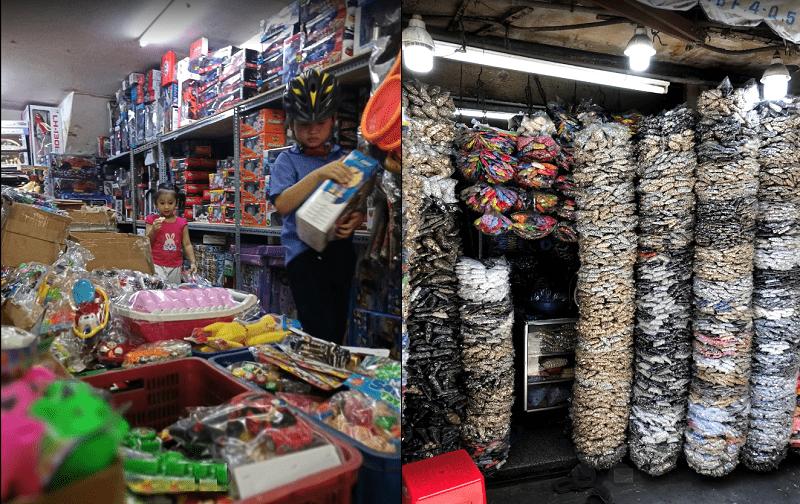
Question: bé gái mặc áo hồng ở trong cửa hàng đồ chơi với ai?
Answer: với một bạn nam